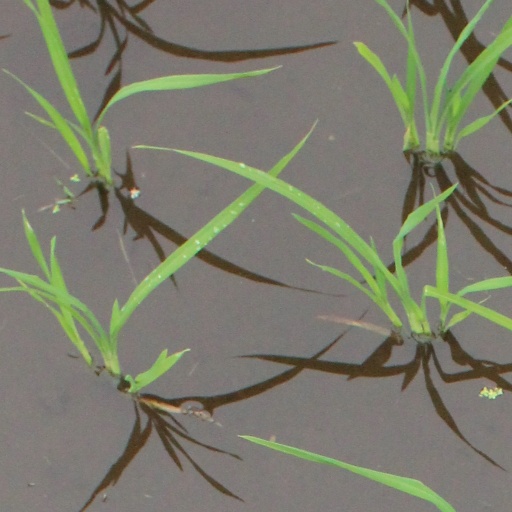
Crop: rice